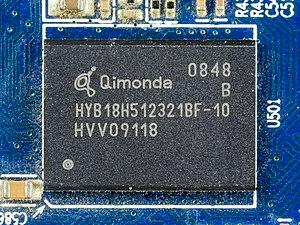
La GDDR3 SDRAM est un type de mémoire de carte graphique défini par ATI Technologies en coopération avec le JEDEC.
Qimonda AG était un fabricant de semi-conducteurs basé à Munich, en Allemagne. Il avait commencé ses activités le 1ᵉʳ mai 2006, après que la division mémoire du groupe Infineon devint une personne morale distincte. Qimonda était alors le quatrième plus grand fabricant de puces mémoire. La société employait 12 000 personnes à travers le monde. Lors de son introduction en bourse, la maison mère de Qimonda prévoyait de mettre sur le marché 25 % de ses actions, pour un montant estimé à un milliard d’euros.